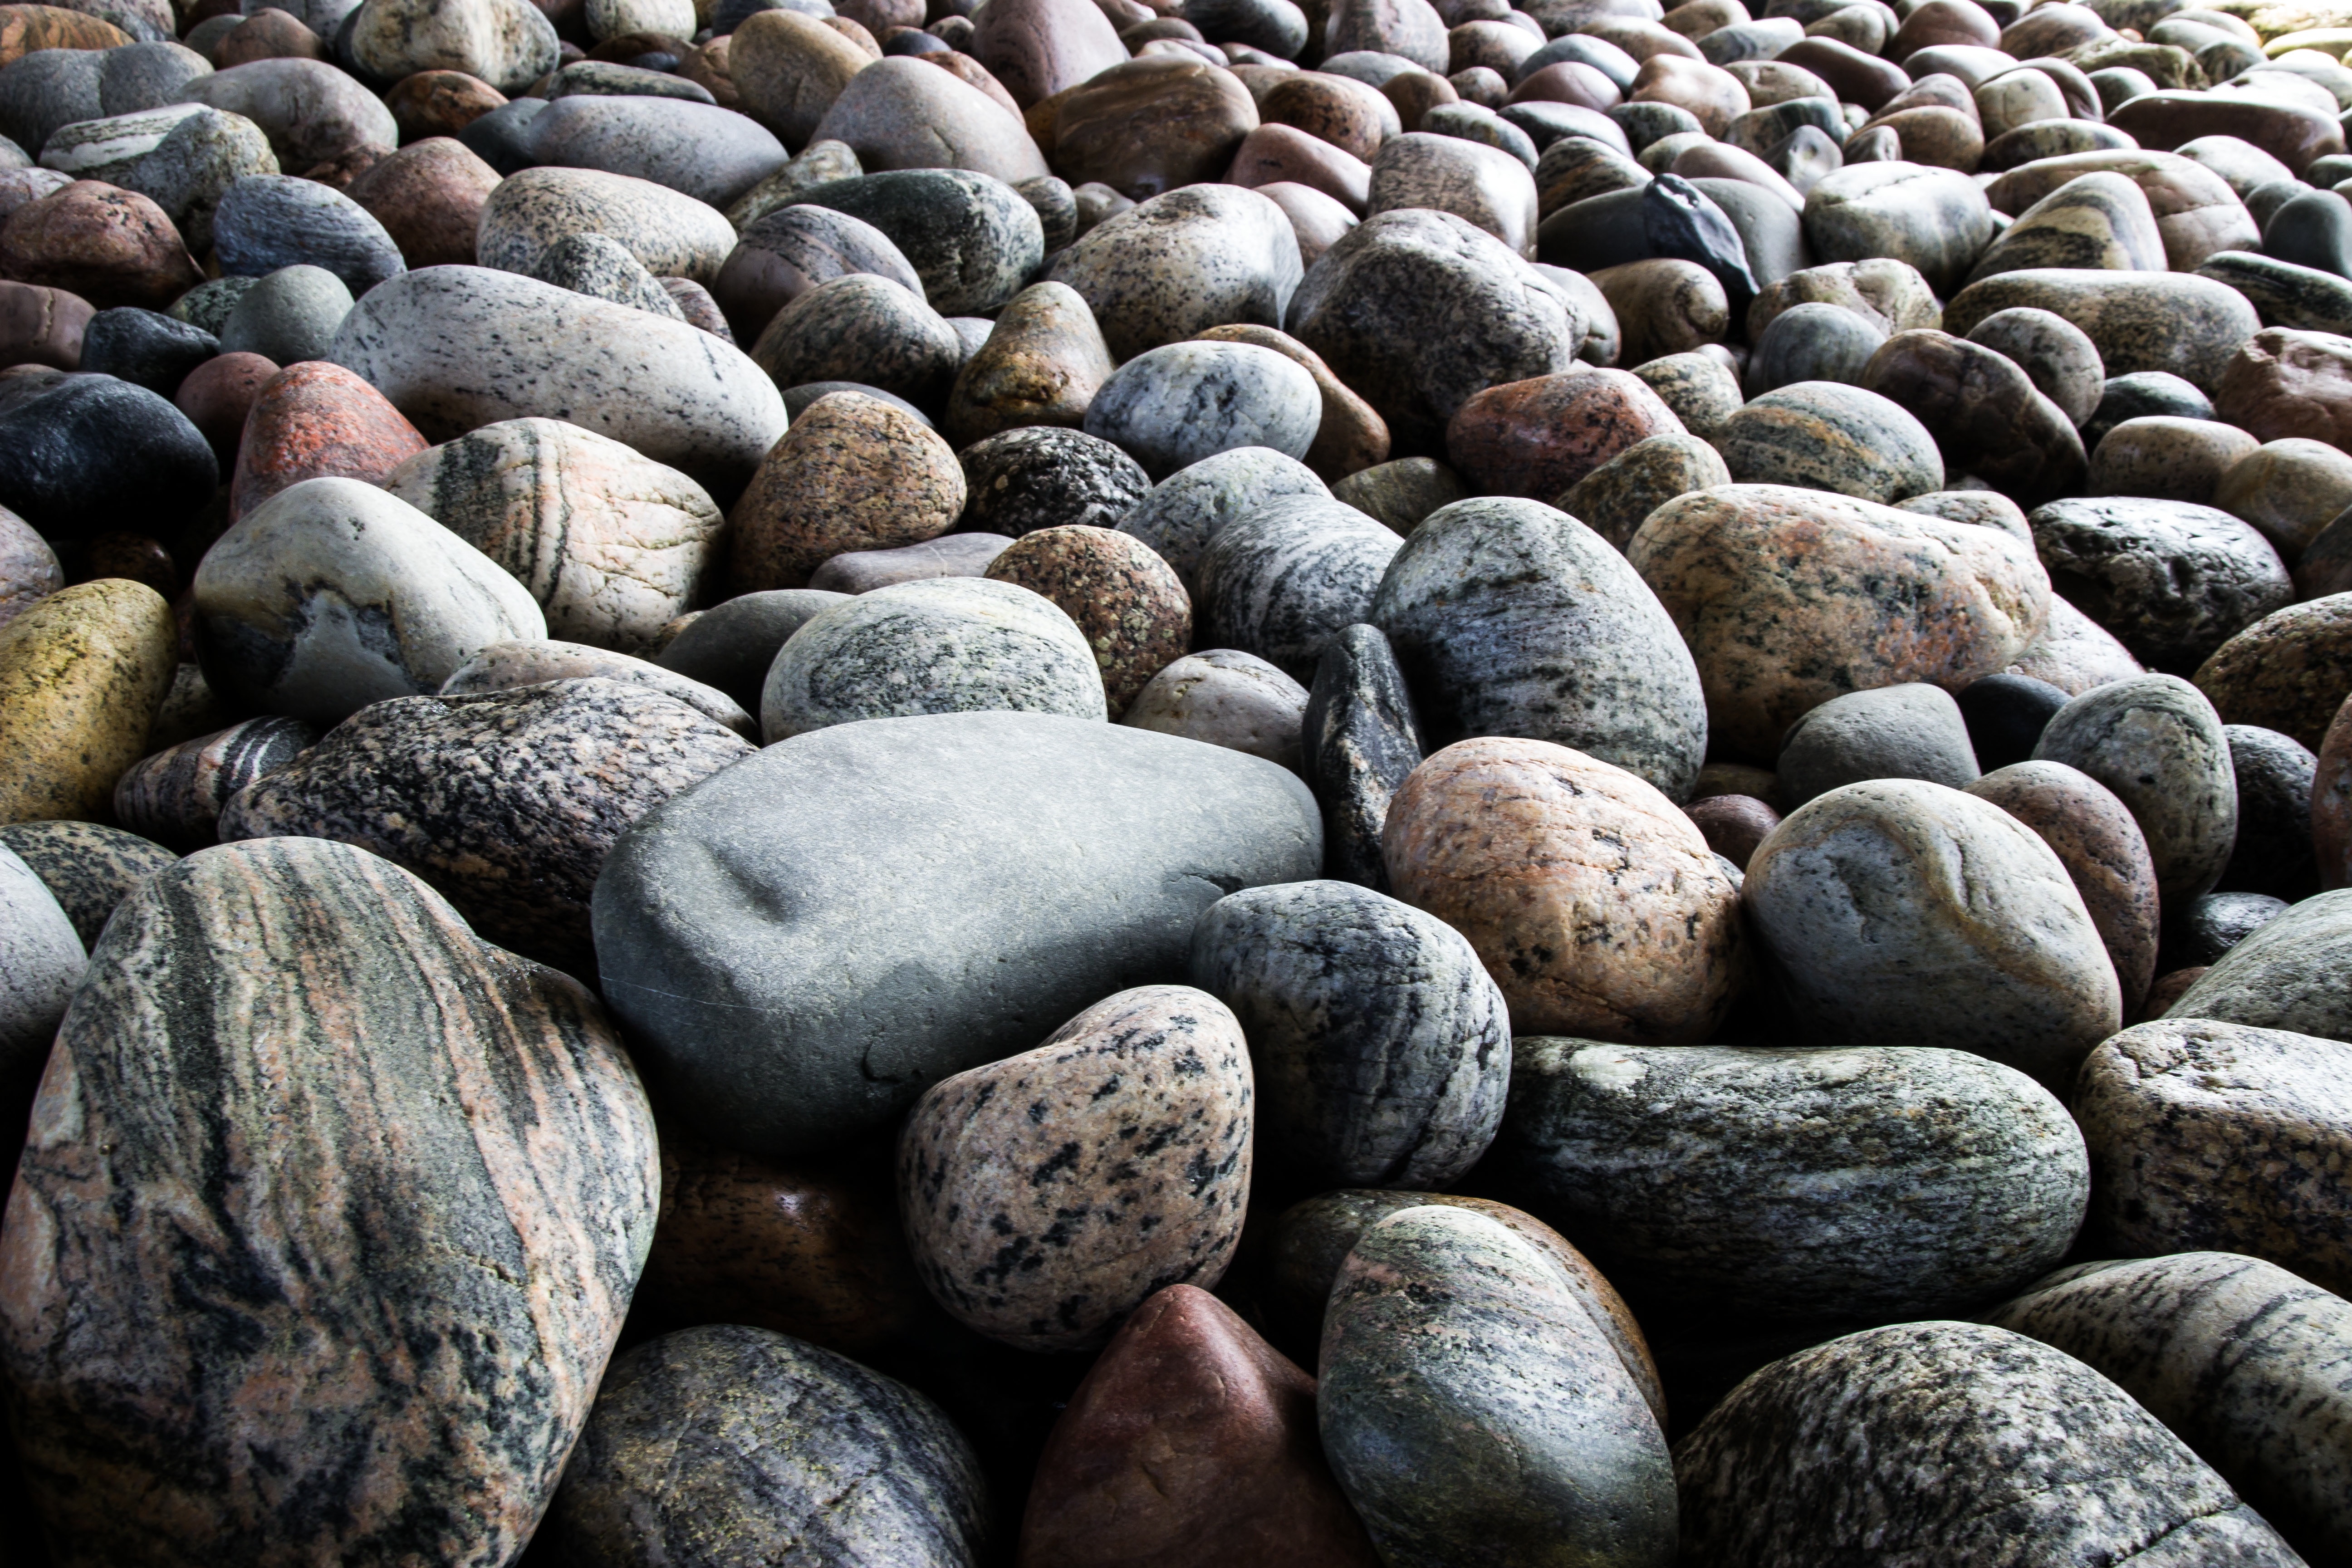
rock, wood, cobblestone, produce, pebble, soil, stone wall, material, gravel, boulder